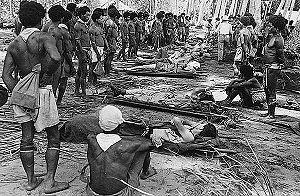
La bataille de Buna–Gona-Sanananda plus connue sous le nom de bataille de Buna-Guna est une bataille de la Guerre du Pacifique lors de la campagne de Nouvelle-Guinée.